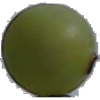
Label: Grape White 4